Brad Howe

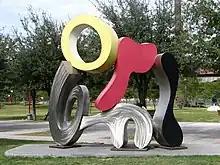
"Atlas Melody" in Fundidora Park in Monterrey, Mexico.

Brad Howe was born in 1959 in Riverside, California. As a student of International Relations at Stanford University, Howe attended the University of São Paulo to specialize in Literature and Economic History. It was there that he discovered his passion for art and architecture that would eventually lead to his first exhibitions.